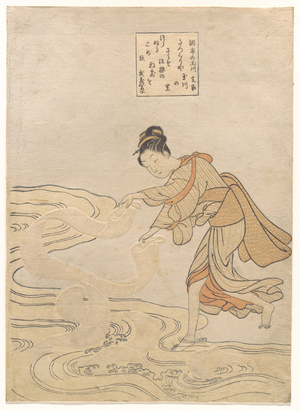
Suzuki Harunobu est un artiste d'estampes japonaises, un des plus célèbres créateurs d'estampes ukiyo-e en couleurs.